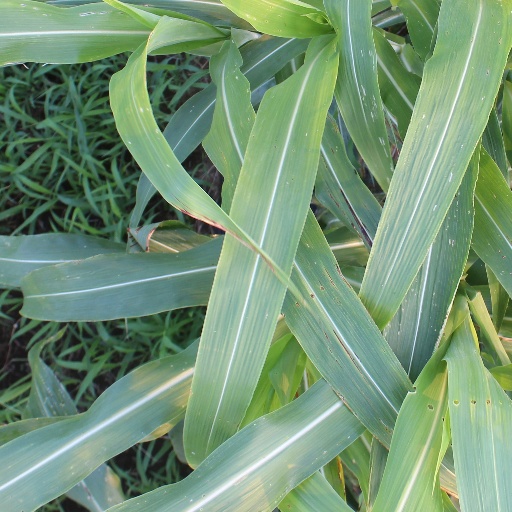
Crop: sorghum